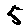
Label: 5